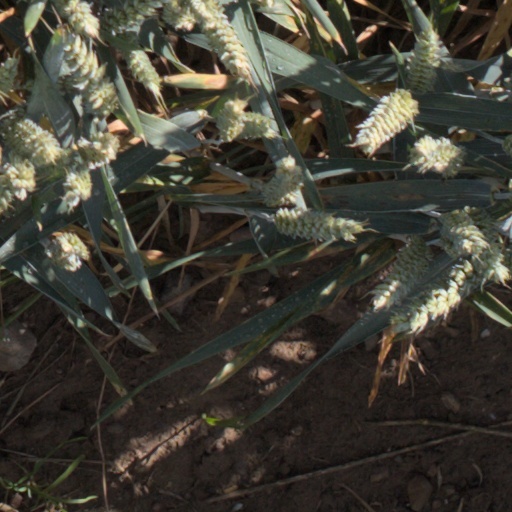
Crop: wheat